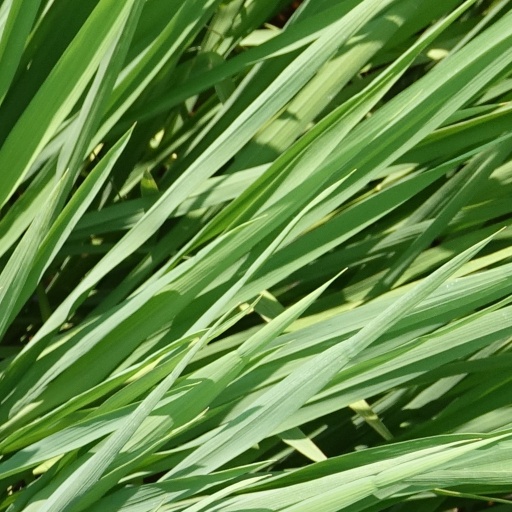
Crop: rice